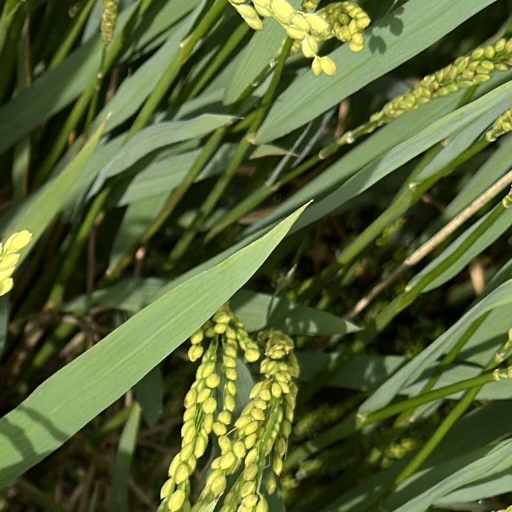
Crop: rice